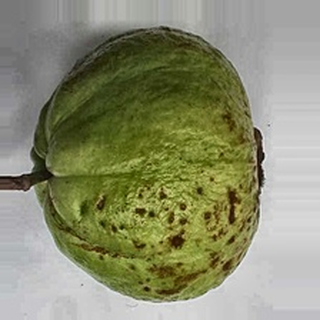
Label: guava_anthracnose